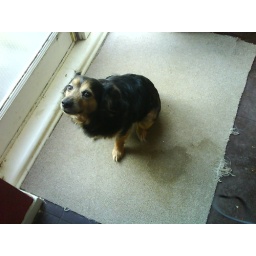
my moms dog standin by her wee dirty doggy